Question: What three colors is the plane?
Tambaya: Menene launin guda uku a jikin jirgin saman?
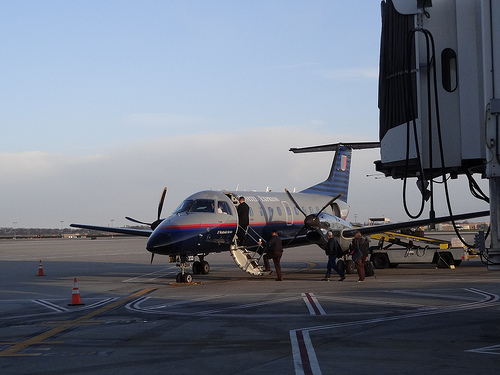
Answer: Grey, red and blue.
Amsa: Toka, ja da shuɗi.